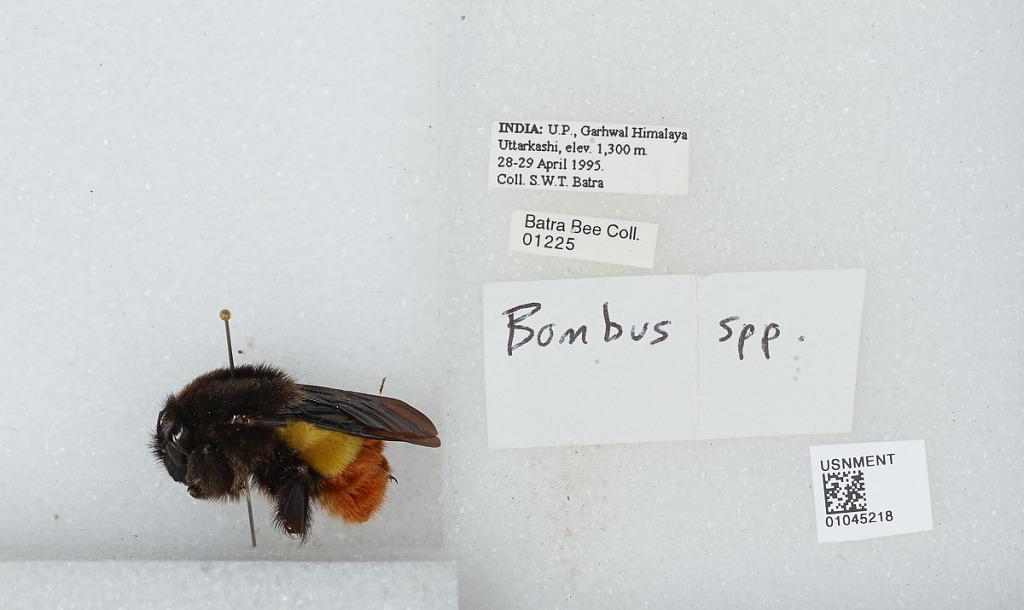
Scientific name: Bombus sp.
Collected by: S. Batra
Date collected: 1995-4-28
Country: India
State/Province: Uttarakhand
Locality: Uttarkashi, Garhwal Himalaya